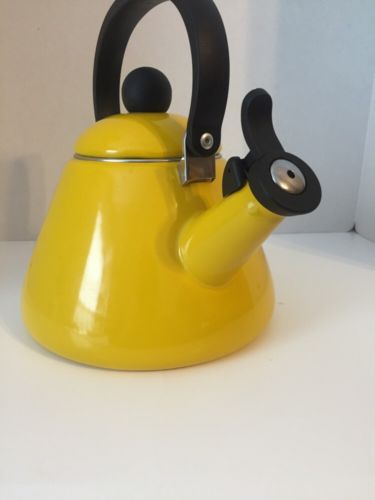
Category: kettle